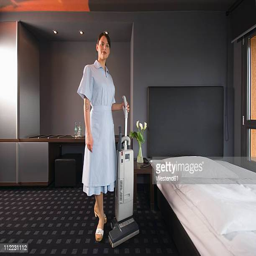
maid with vacuum cleaner in a hotel room